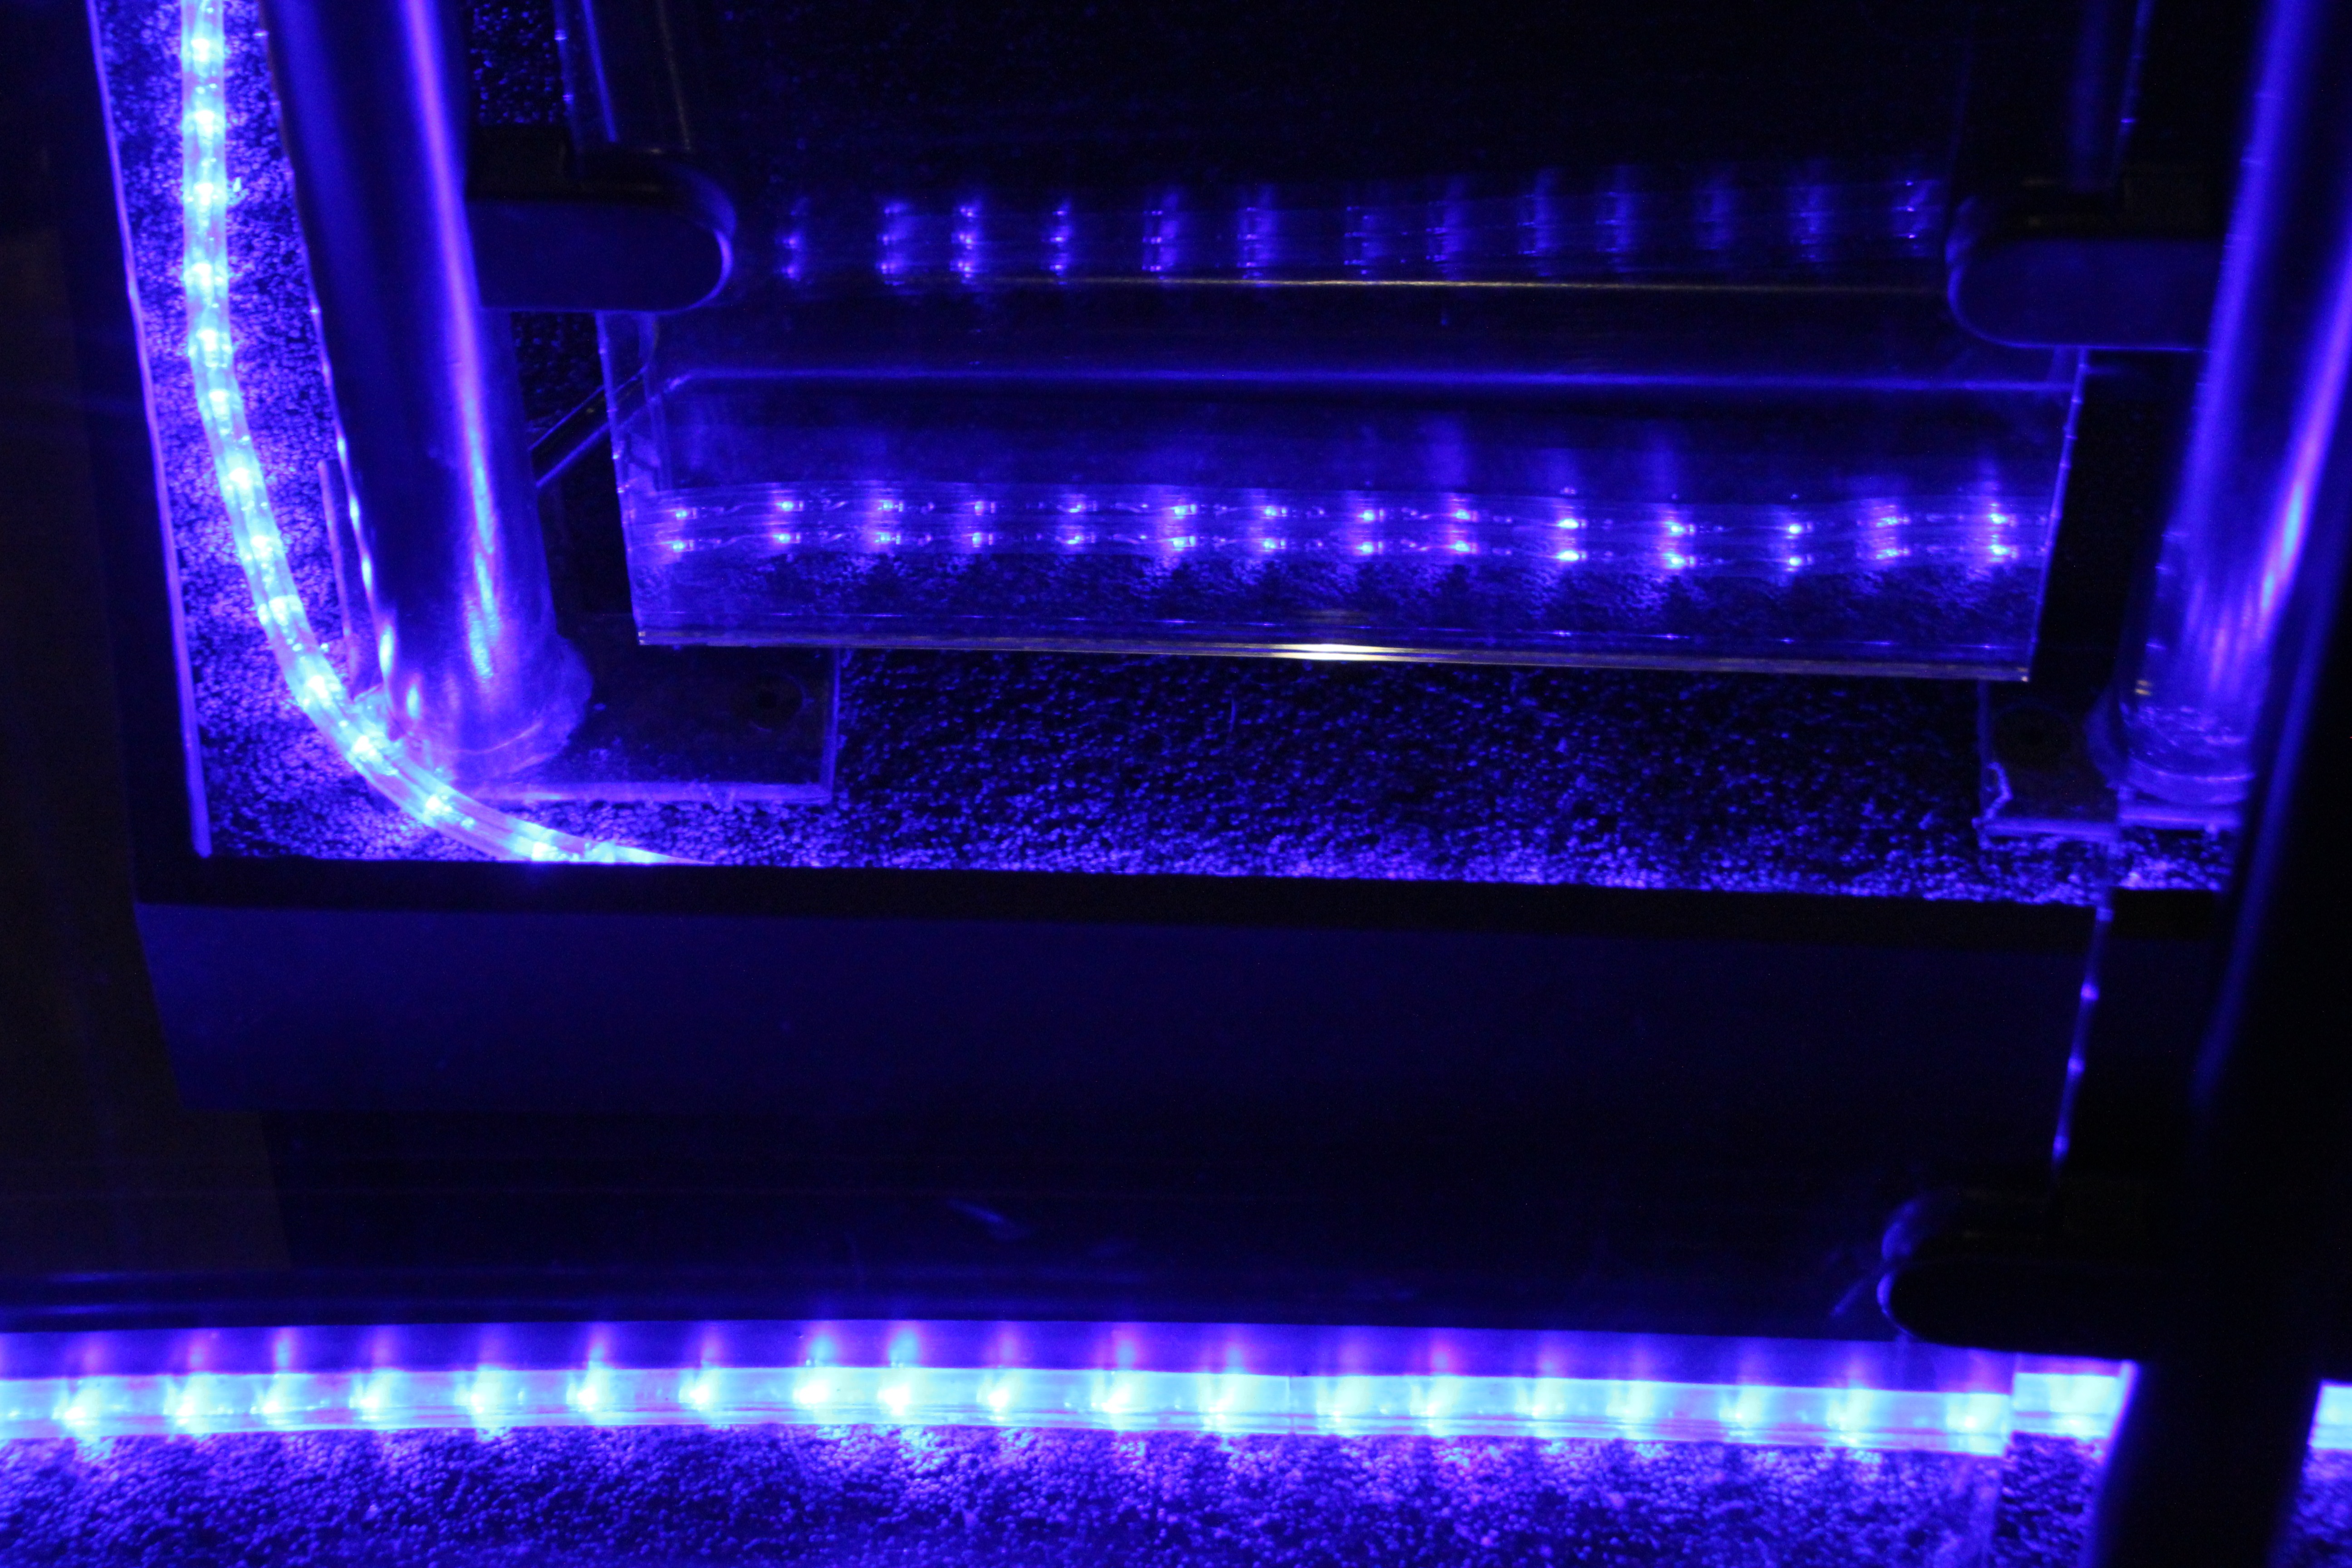
light, space, blue, lighting, nightclub, blue light, aquarium lighting, blue room